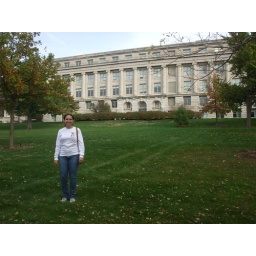
It is in this building that Valerie pursues her computer science studies.